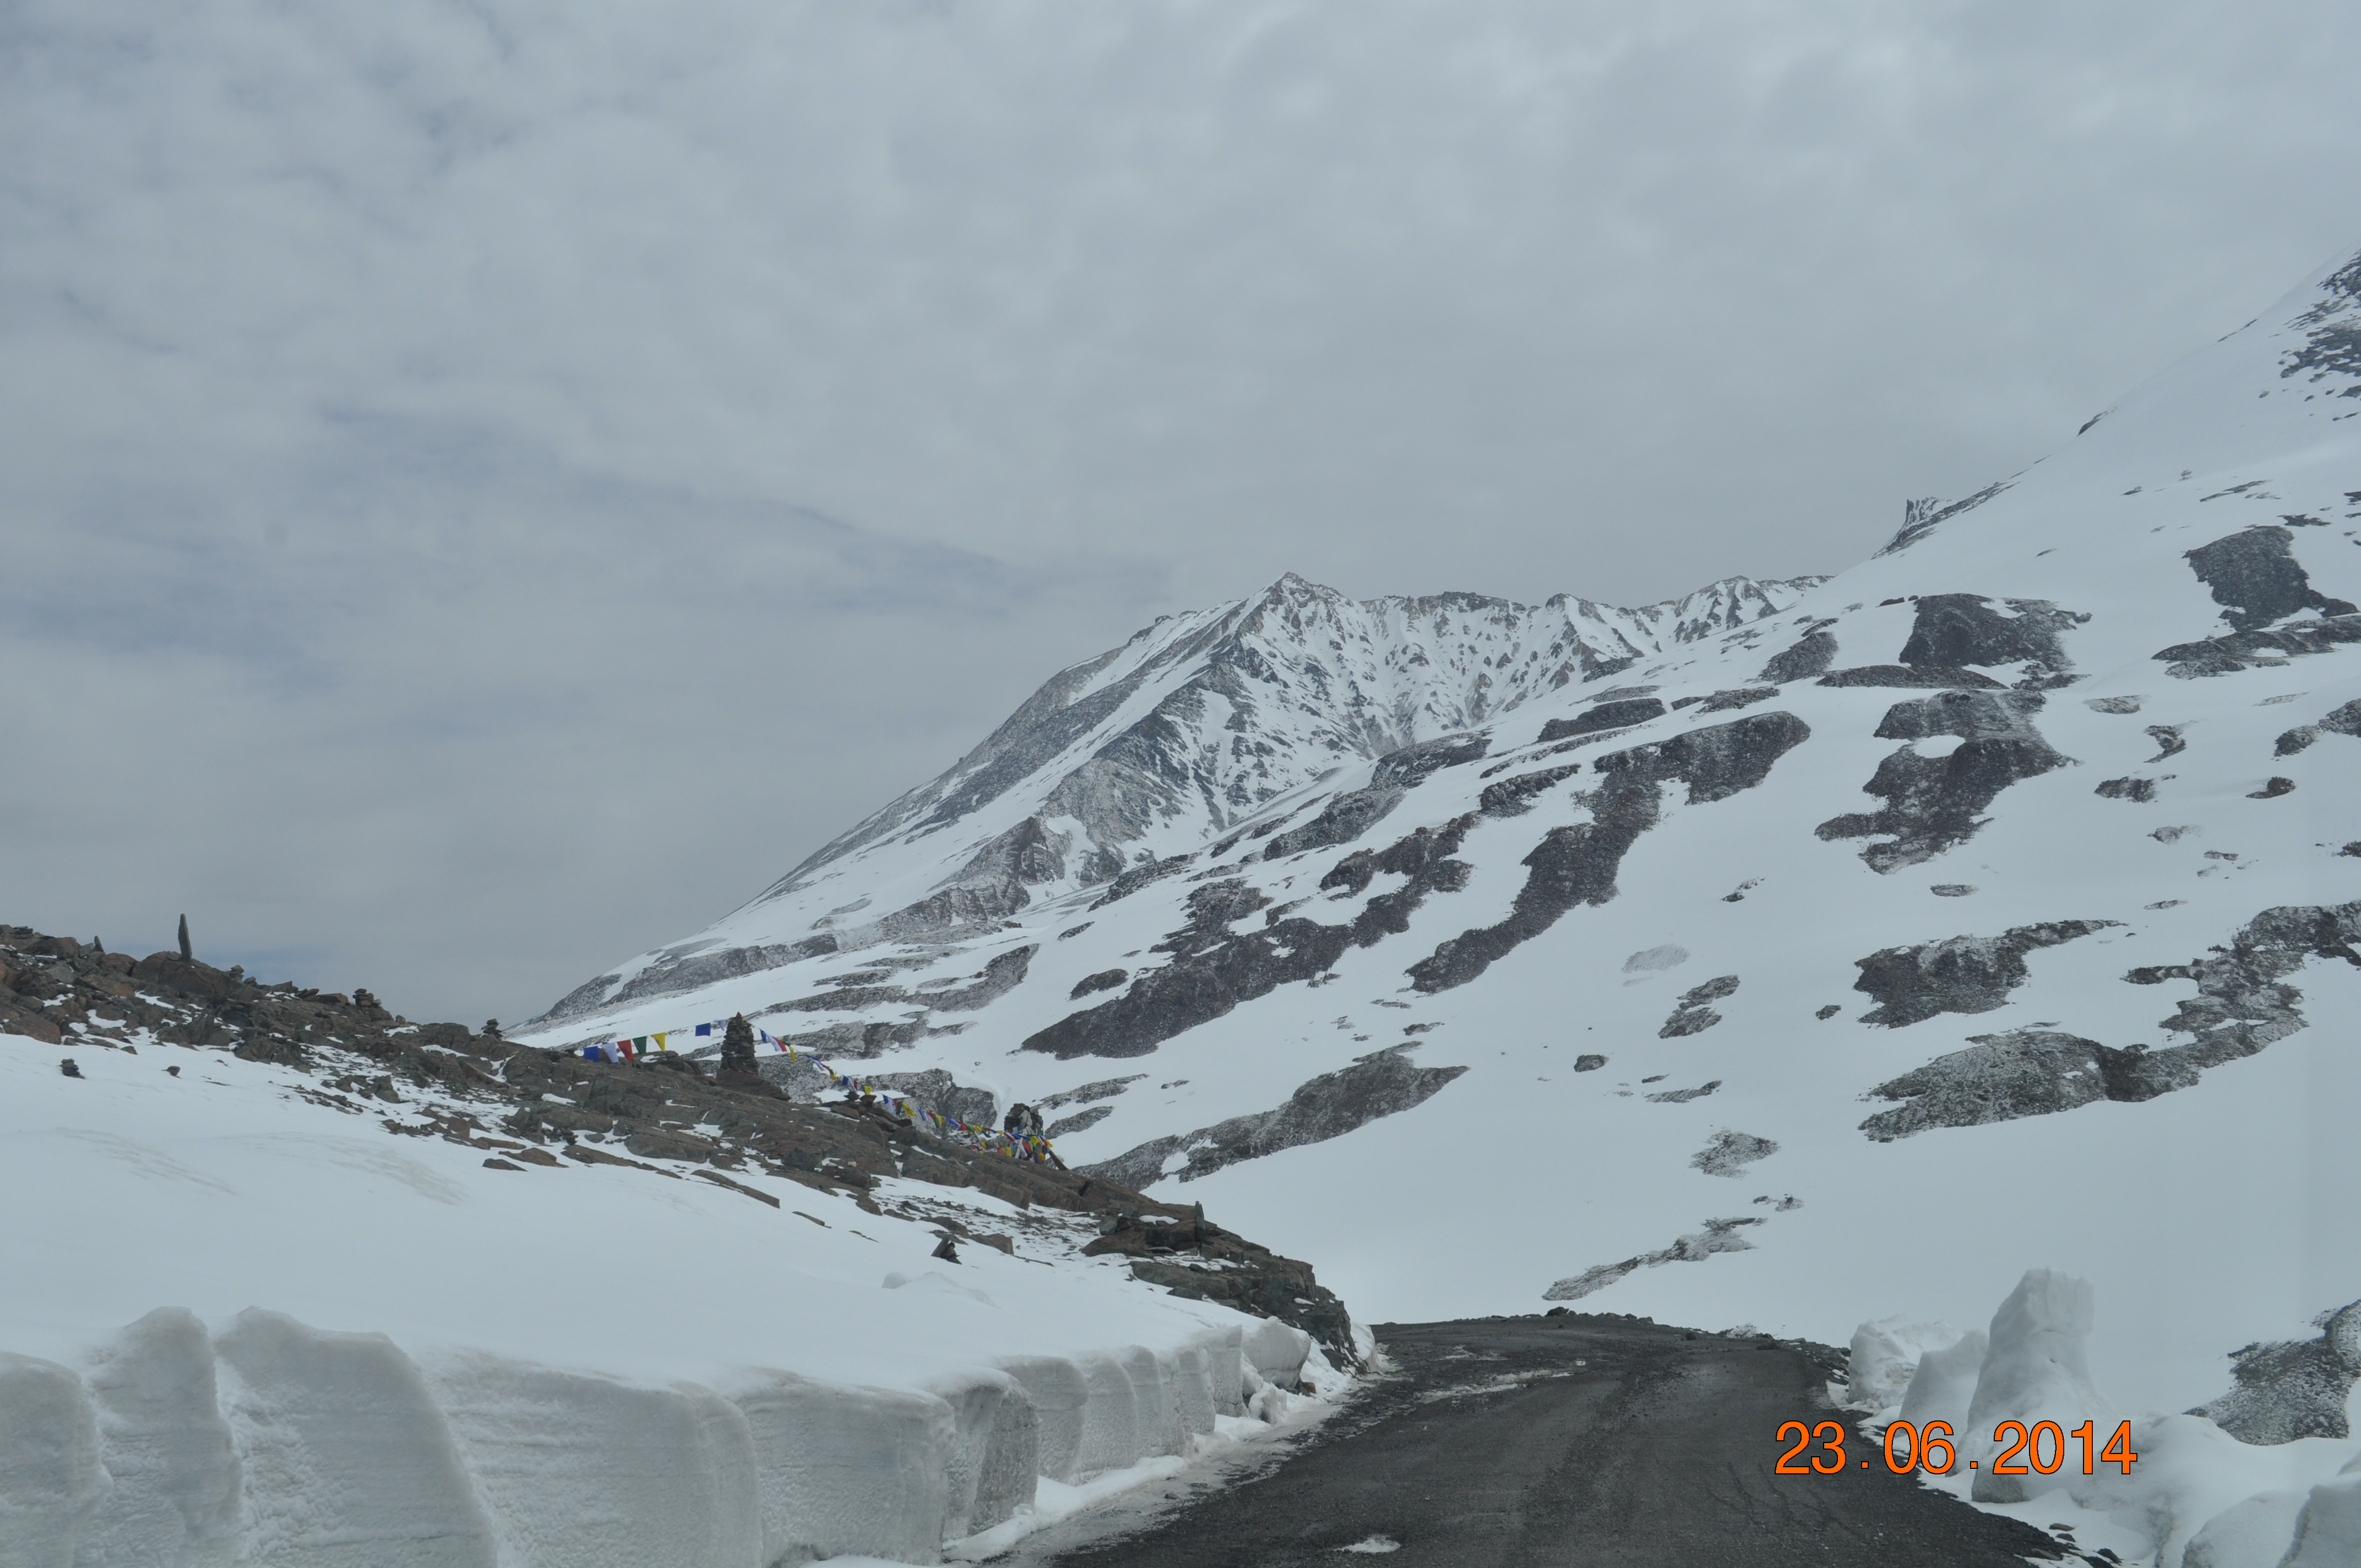
ladakh, journey, snow, ice, hills, holiday, drive, adventure, mountain, mountainous landforms, white, geological phenomenon, mountain pass, hill station, sky, glacial landform, winter, mountain range, highland, road, ridge, slope, freezing, tree, fell, glacier, massif, terrain, alps, moraine, ice cap, road trip, hill, cloud, landscape, summit, thoroughfare, nunatak, valley